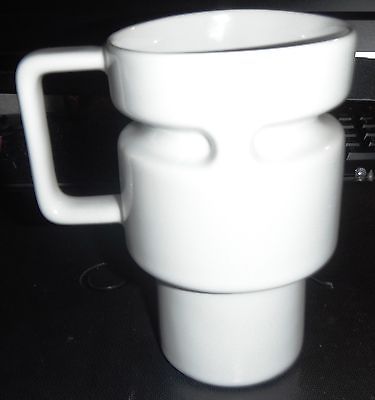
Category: mug